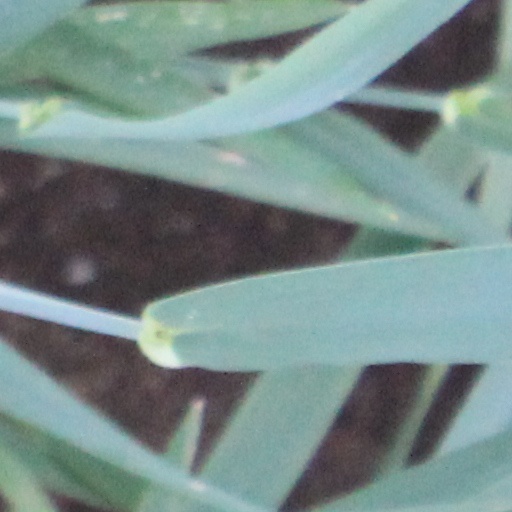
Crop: wheat